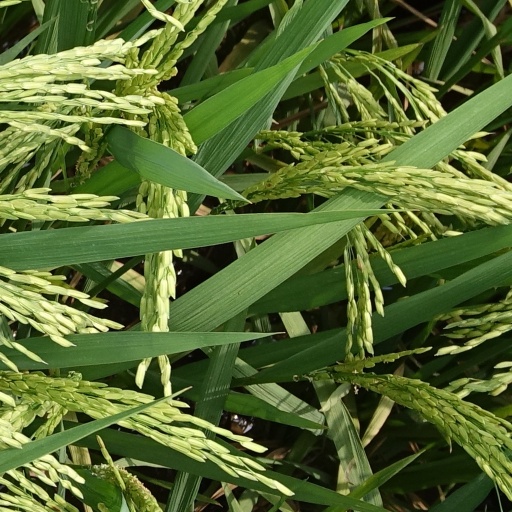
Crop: rice